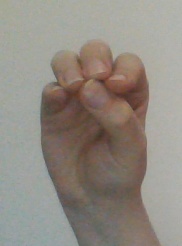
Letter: ha